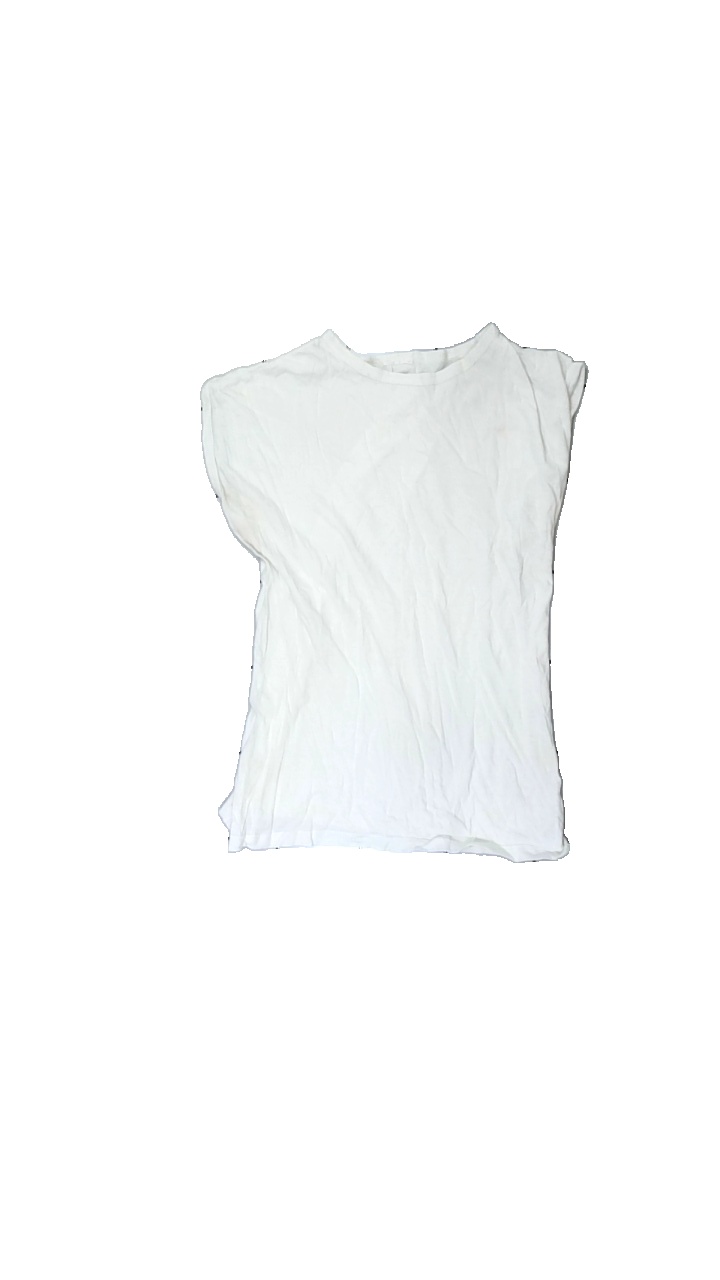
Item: T-shirt (Ladies)
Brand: Missing
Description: vit t-shirt med svettfläckar i båda armhålorna och gul över hela
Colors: White
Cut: Regular
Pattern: Geometric print
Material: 100% cotton
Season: All
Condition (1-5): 1
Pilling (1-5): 5
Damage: gula fläckar över hela
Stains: Major
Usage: Energy Recovery
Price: <50